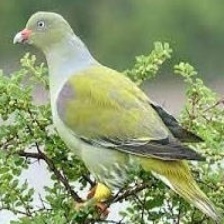
Species: GREEN WINGED DOVE
Scientific name: CHALCOPHAPS INDICA